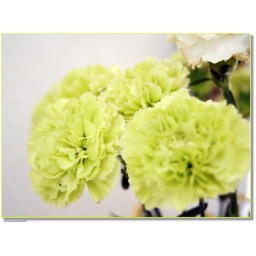
a pink spray in yellow ...